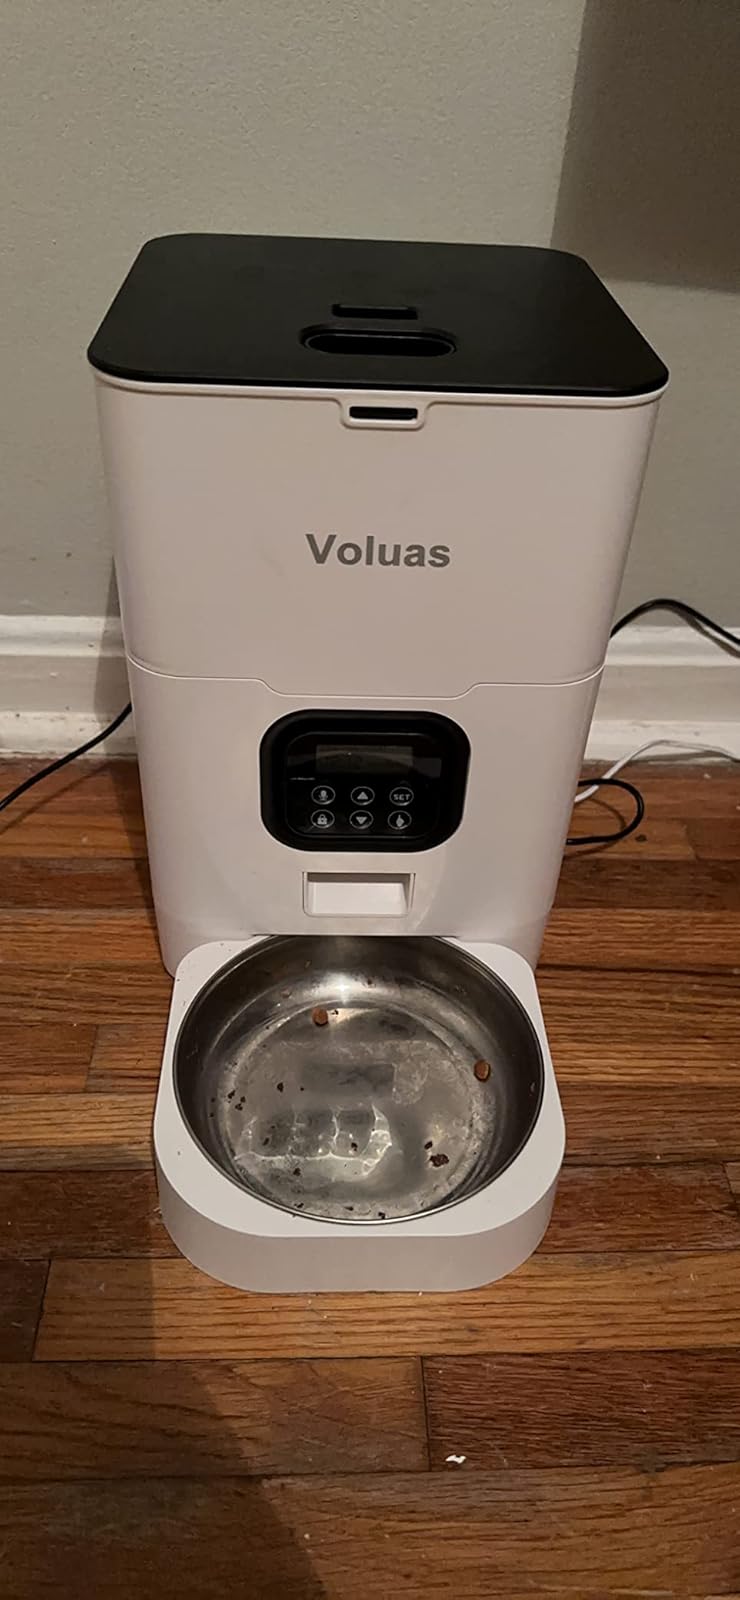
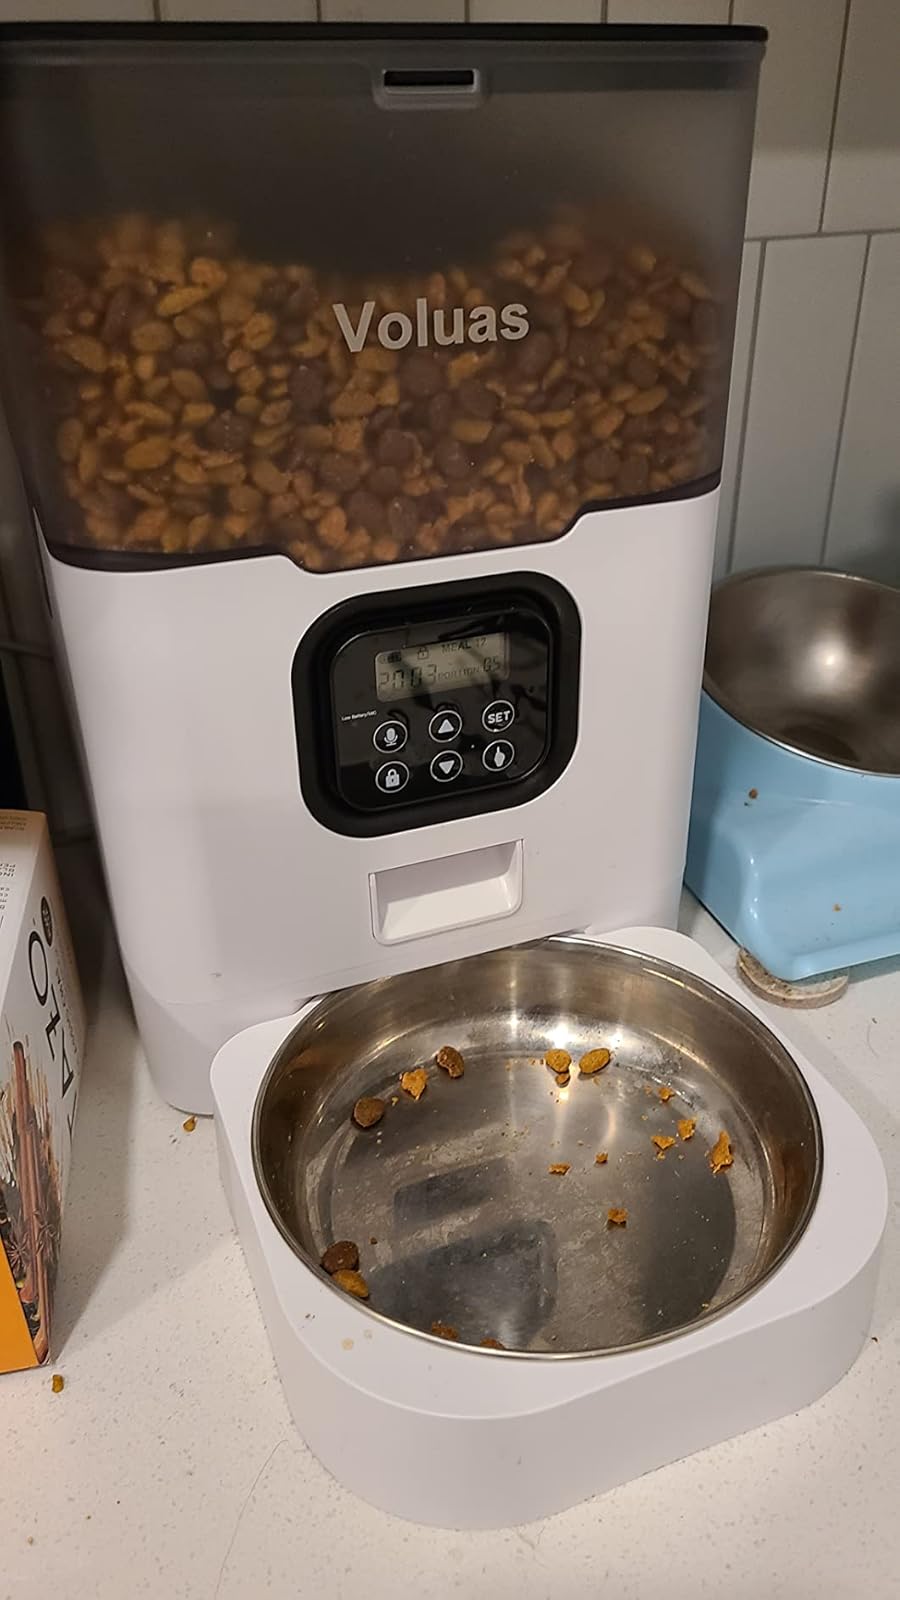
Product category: items_feeder
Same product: no